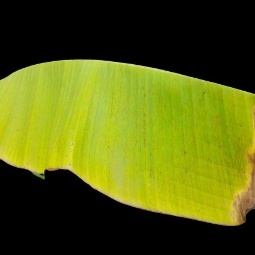
Label: Sulphur